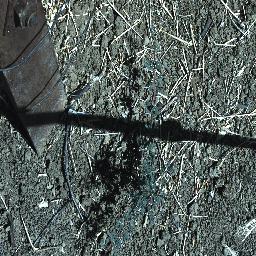
Label: prickly_acacia